Josiah Willard Gibbs

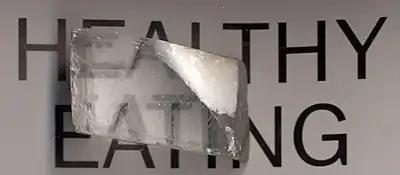
A calcite crystal produces birefringence (or "double refraction") of light, a phenomenon which Gibbs explained using Maxwell's equations for electromagnetic phenomena.

Though Gibbs's research on physical optics is less well known today than his other work, it made a significant contribution to classical electromagnetism by applying Maxwell's equations to the theory of optical processes such as birefringence, dispersion, and optical activity. In that work, Gibbs showed that those processes could be accounted for by Maxwell's equations without any special assumptions about the microscopic structure of matter or about the nature of the medium in which electromagnetic waves were supposed to propagate (the so-called luminiferous ether). Gibbs also stressed that the absence of a longitudinal electromagnetic wave, which is needed to account for the observed properties of light, is automatically guaranteed by Maxwell's equations (by virtue of what is now called their "gauge invariance"), whereas in mechanical theories of light, such as Lord Kelvin's, it must be imposed as an "ad hoc" condition on the properties of the aether.